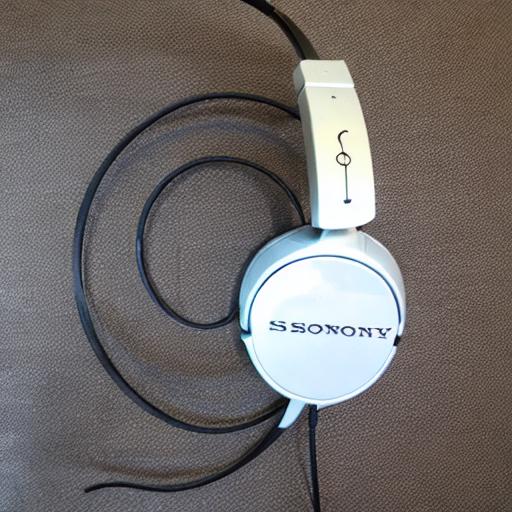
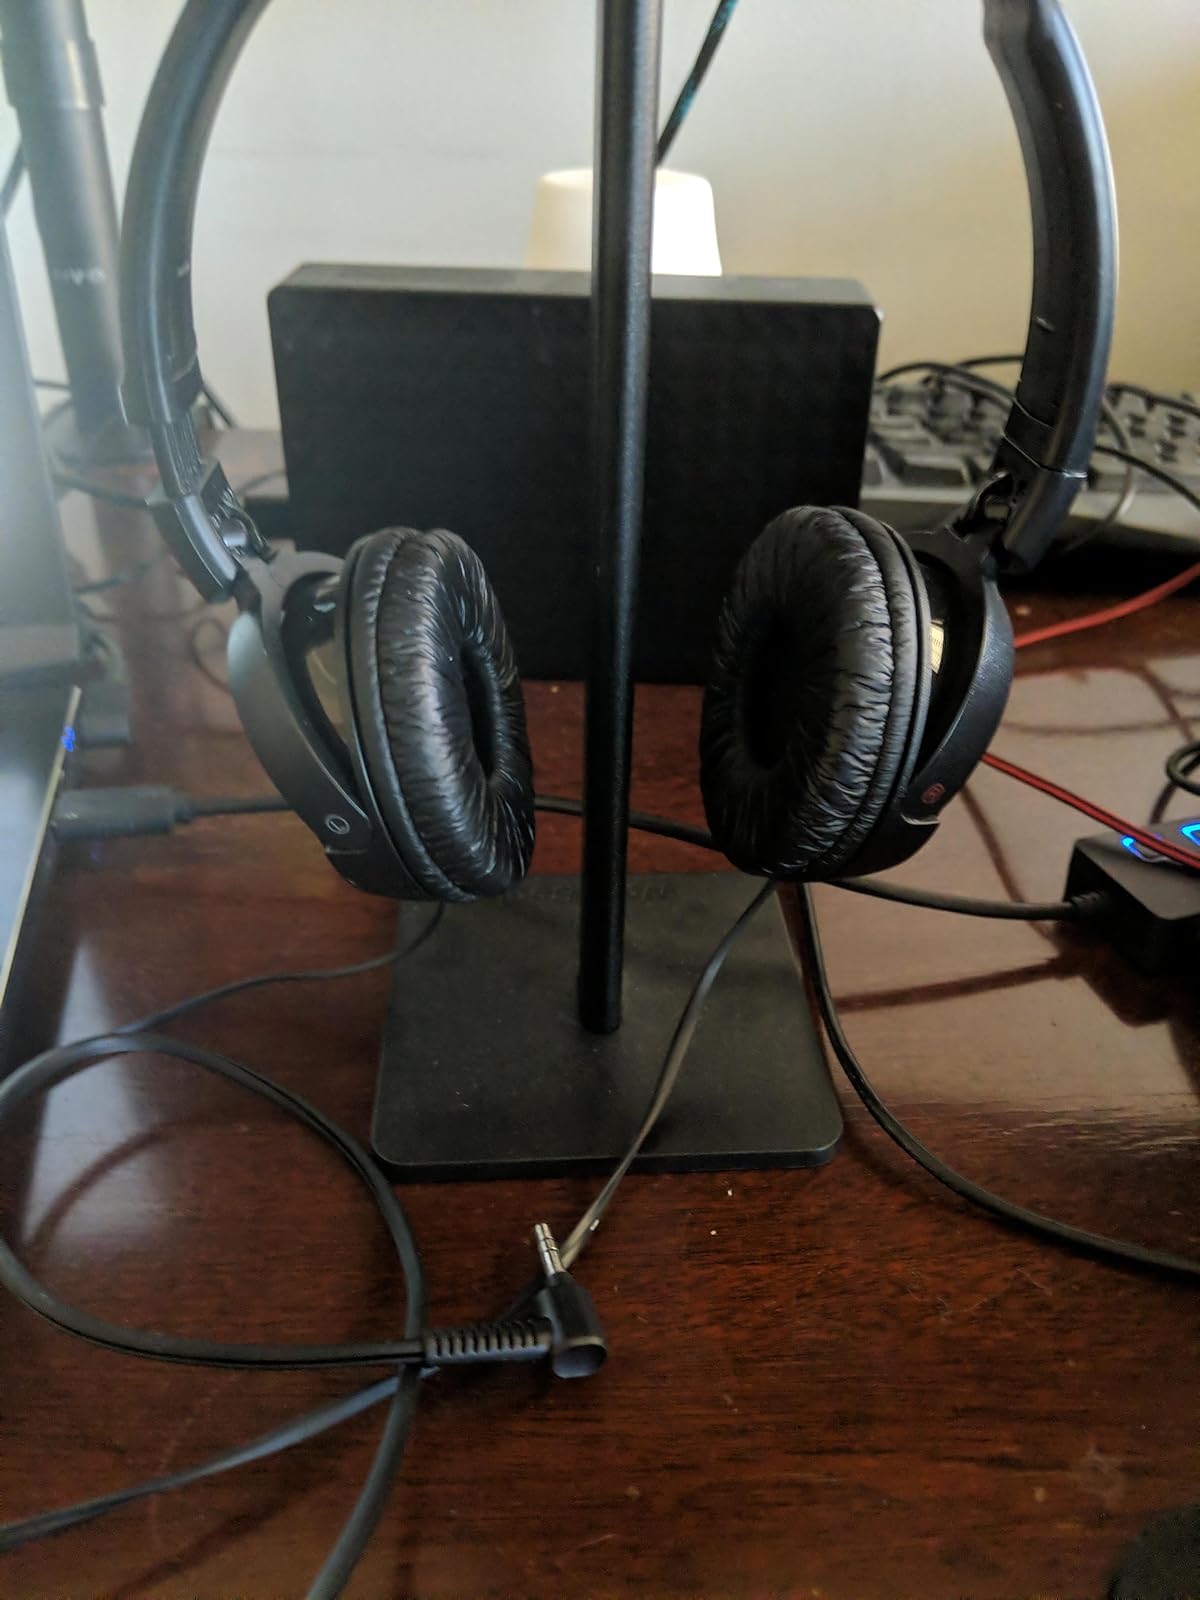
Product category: headphones
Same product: no